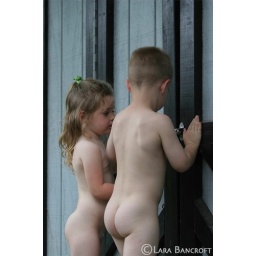
A visit to Grandma's house and the two little ones were having fun in the water sans clothes